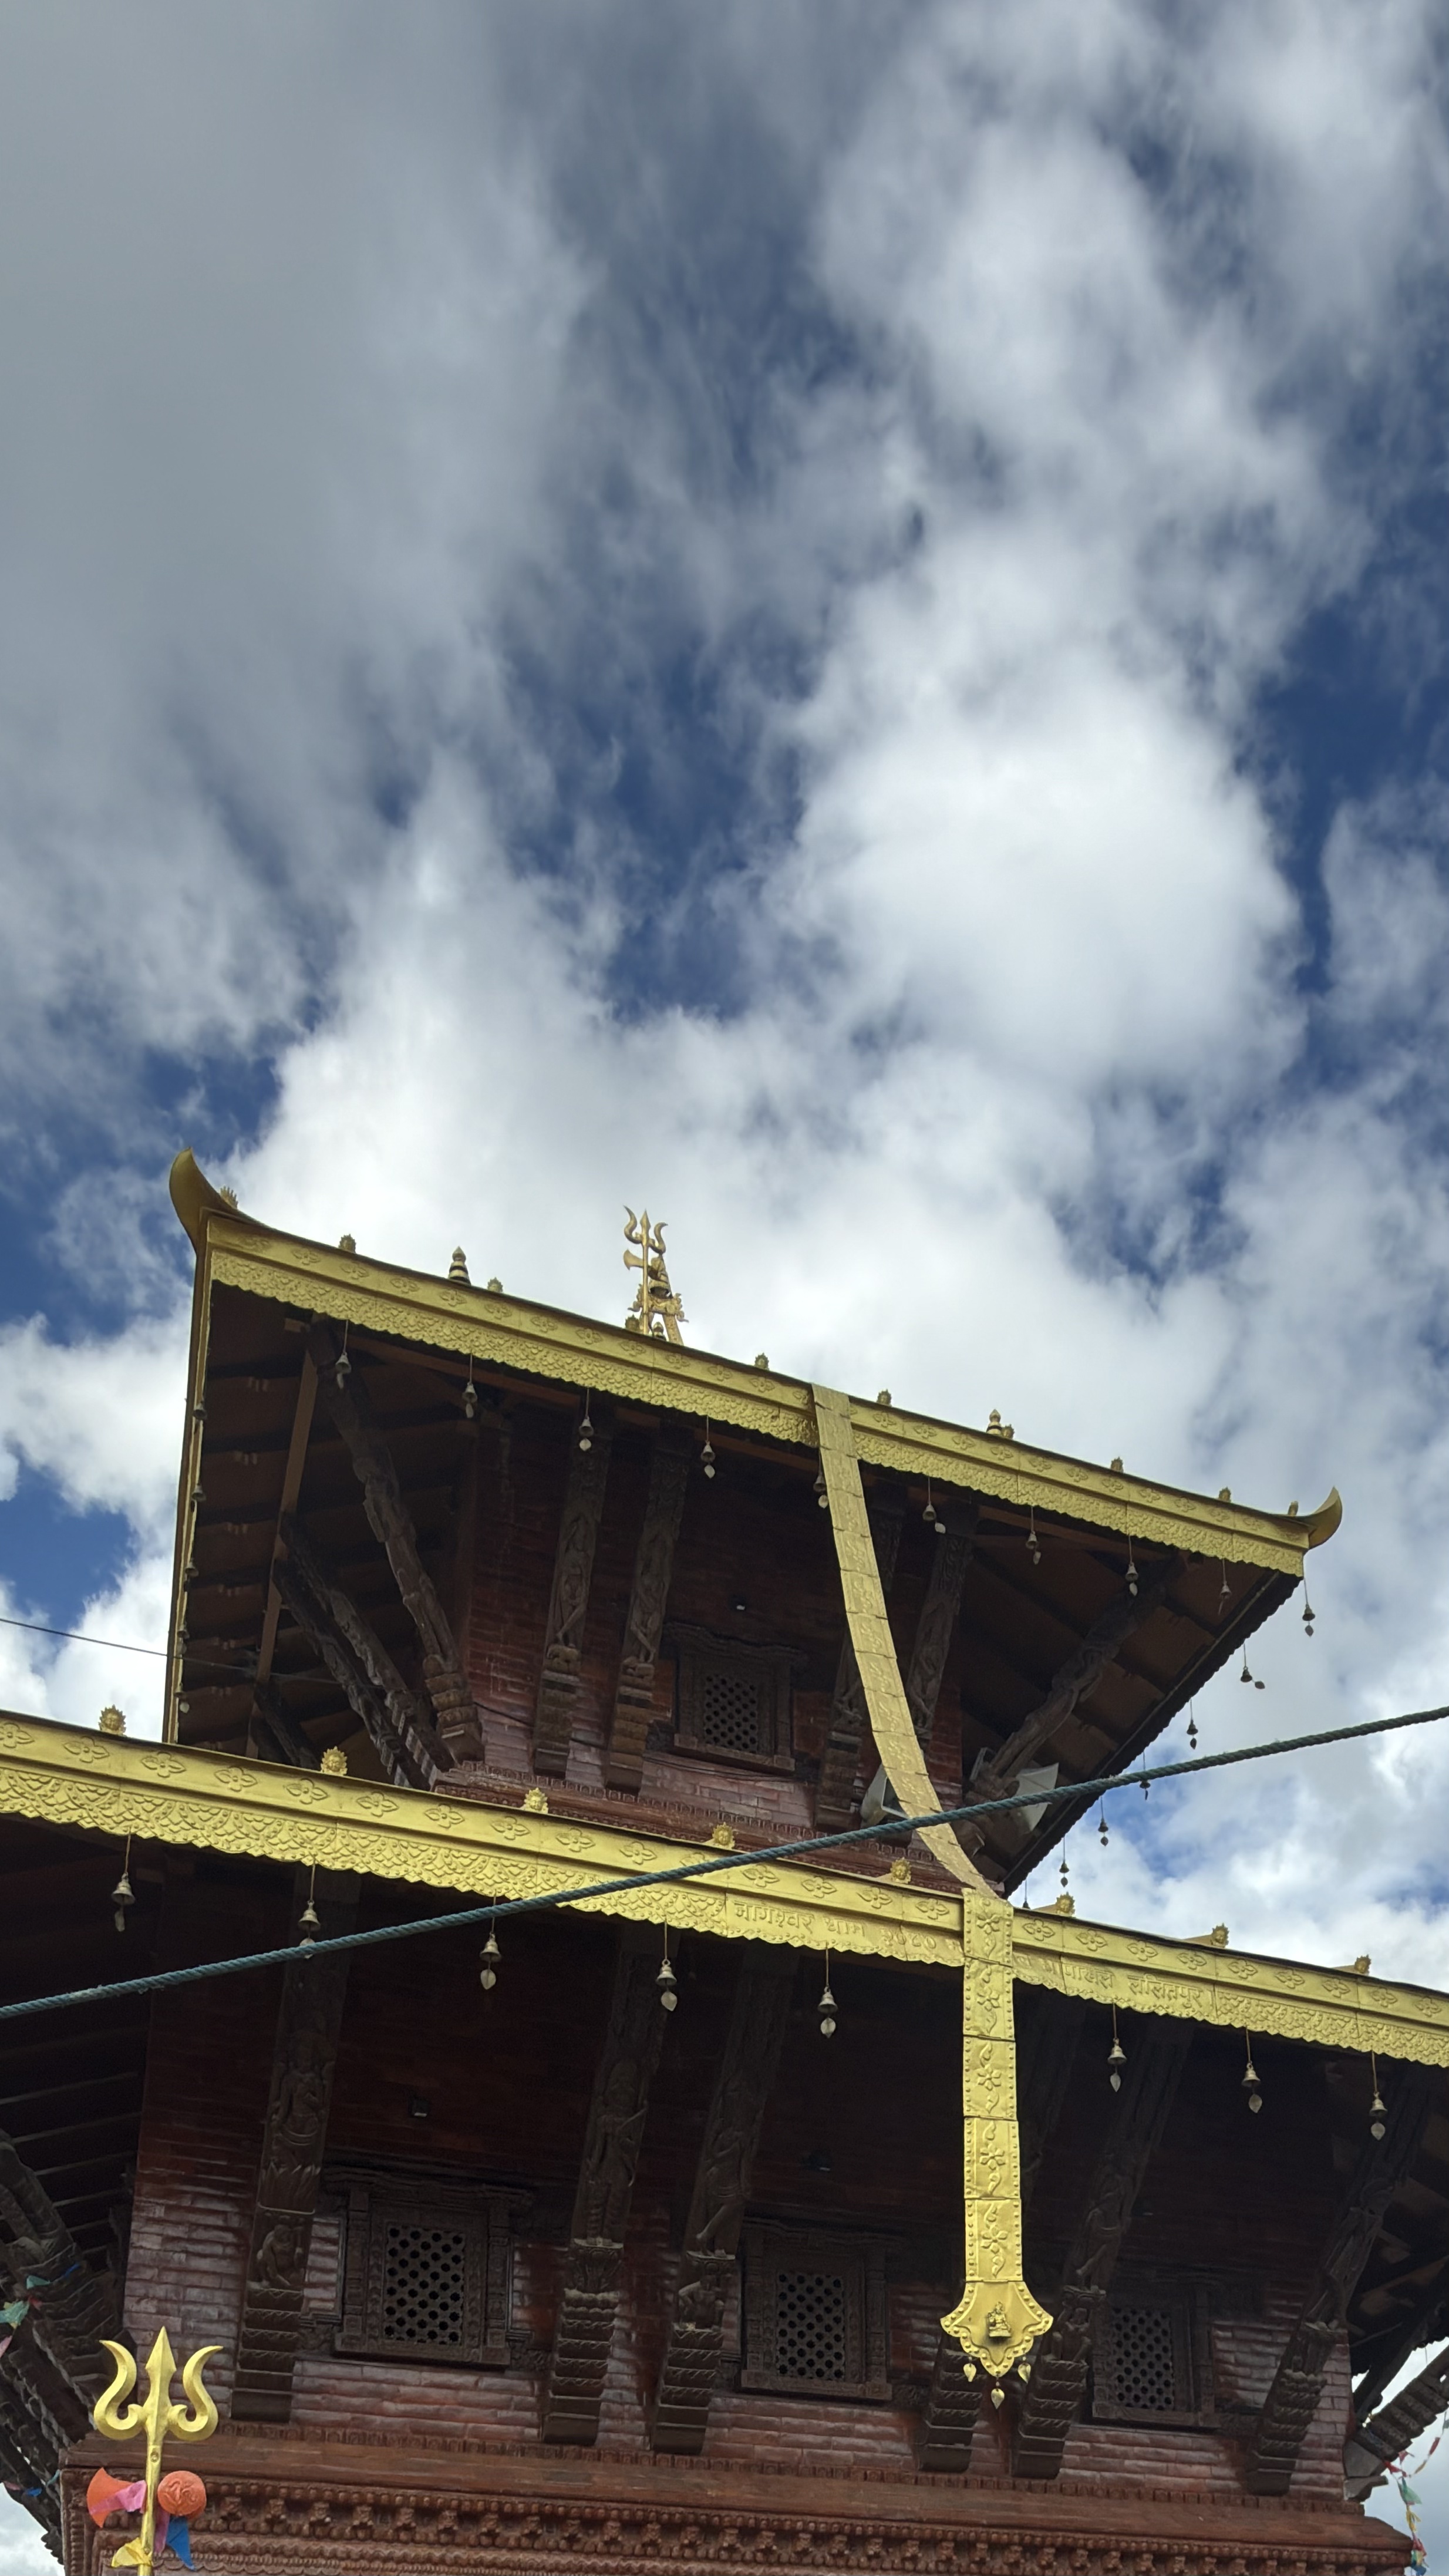
Heritage site: Nageshwor_Dham_Temple